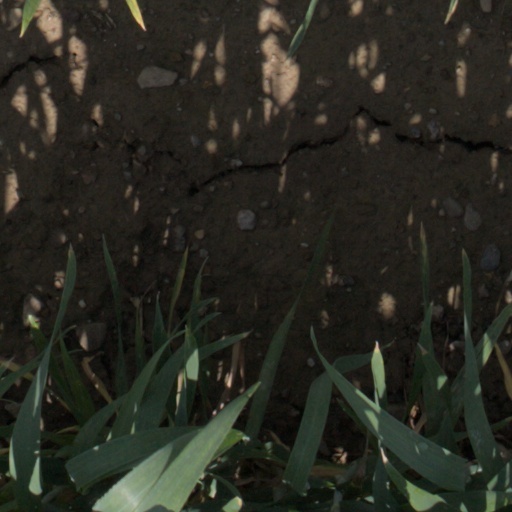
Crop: wheat